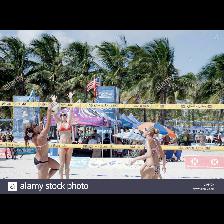
Label: Human